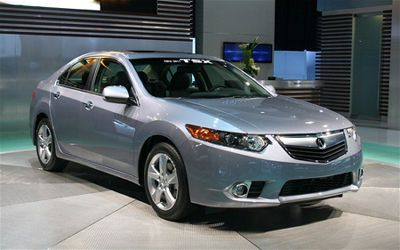
Car model: 2012 Acura TSX Sedan